Capture of Jericho

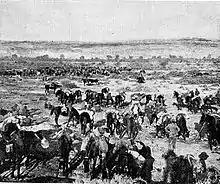
A halt in the Jordan Valley

On 22 February the 60th (London) Division withdrew its main line to Jebel Ekteif – Talat ed Dumm – Ras et Tawil, leaving outposts on the cliffs above the Jordan Valley and the Anzac Mounted Division started their journey back to Richon LeZion via Bethlehem. The Anzac Mounted Division left behind in the Jordan Valley the Auckland Mounted Rifles Regiment with a subsection of machine guns and an artillery battery (under orders of the 60th Division) in a strong position where the road from Jerusalem falls into the Jordan Valley.